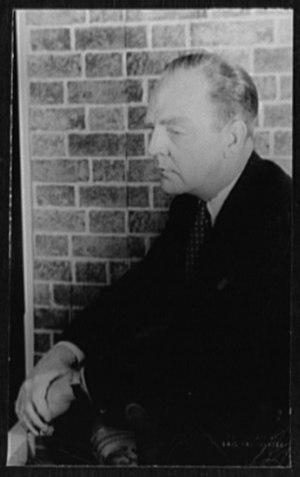
William Motter Inge, né le 3 mai 1913 à Independence et mort le 10 juin 1973, est un dramaturge, scénariste et romancier américain.